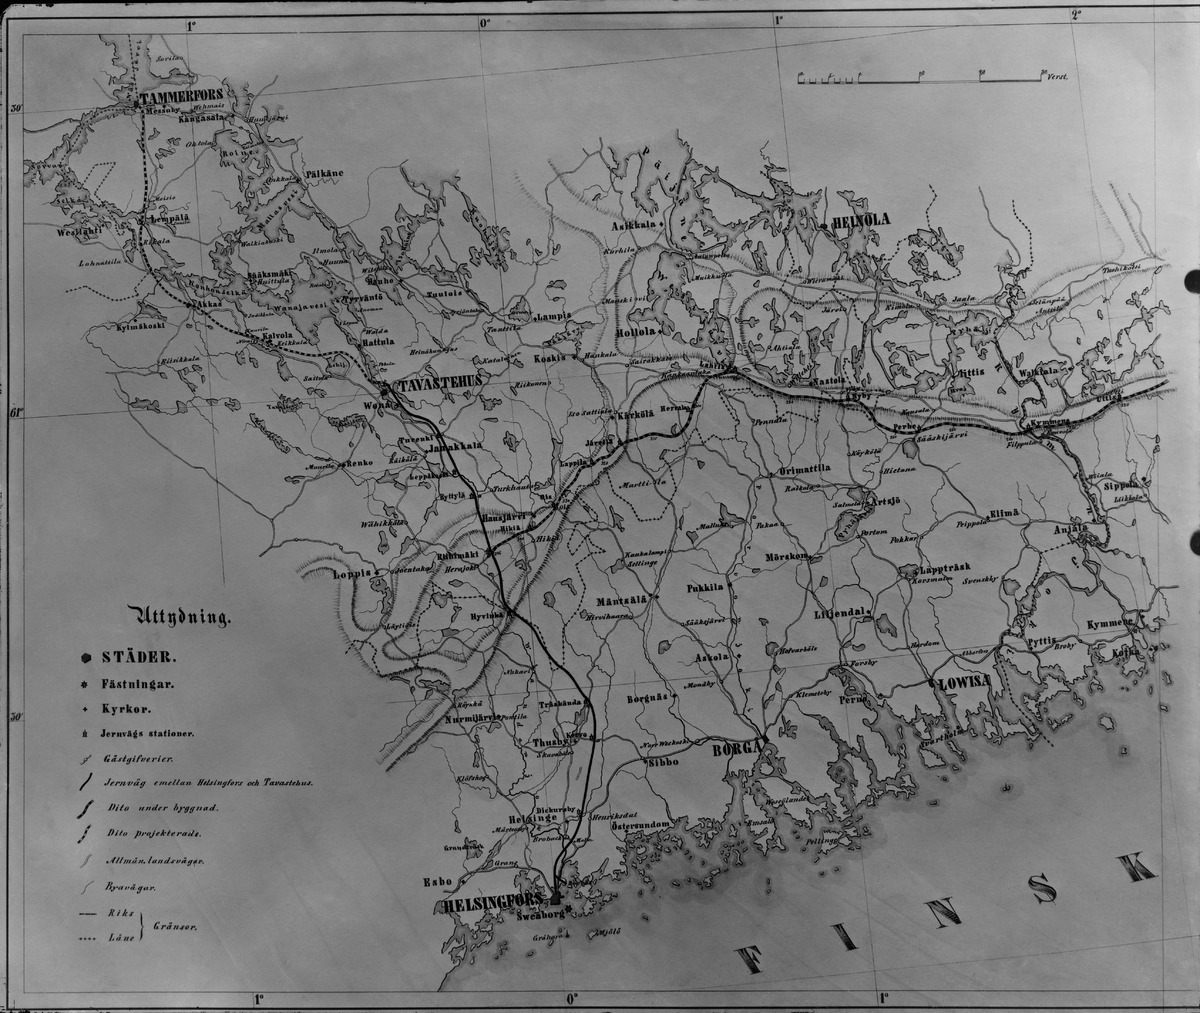
Osa Suomen rautatiekartasta, jonka on piirtänyt I
sisällön kuvaus: Osa Suomen rautatiekartasta, jonka on piirtänyt I. J. Inberg. Finlands Jernvägs karta af I. J. Inberg. Kartalla Utti-Lahti-Riihimäki välinen rataosuus sekä Helsinki-Hämeenlinna rautatie. Osa karttaan piirretyistä rautatieosuuksista on merkitty
valmistuneiksi, osa rakennettavina oleviksi ja osa suunnitelluiksi. mustavalkoinen
Kuvaaja: Hoffers, Eugen, valokuvaaja
Ajankohta: kuvausaika 1868
Aiheet: kartat, joukkoliikenne raideliikenne, kaupungit, Hämeenlinna, Helsinki, Tampere, Porvoo